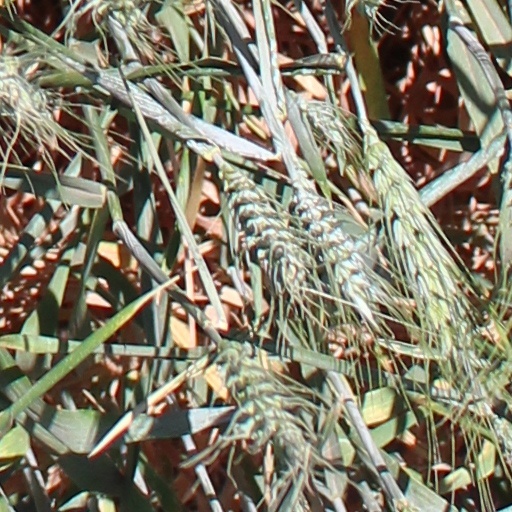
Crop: wheat